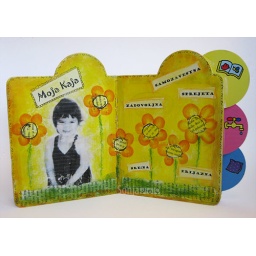
My girl - spread in a board book